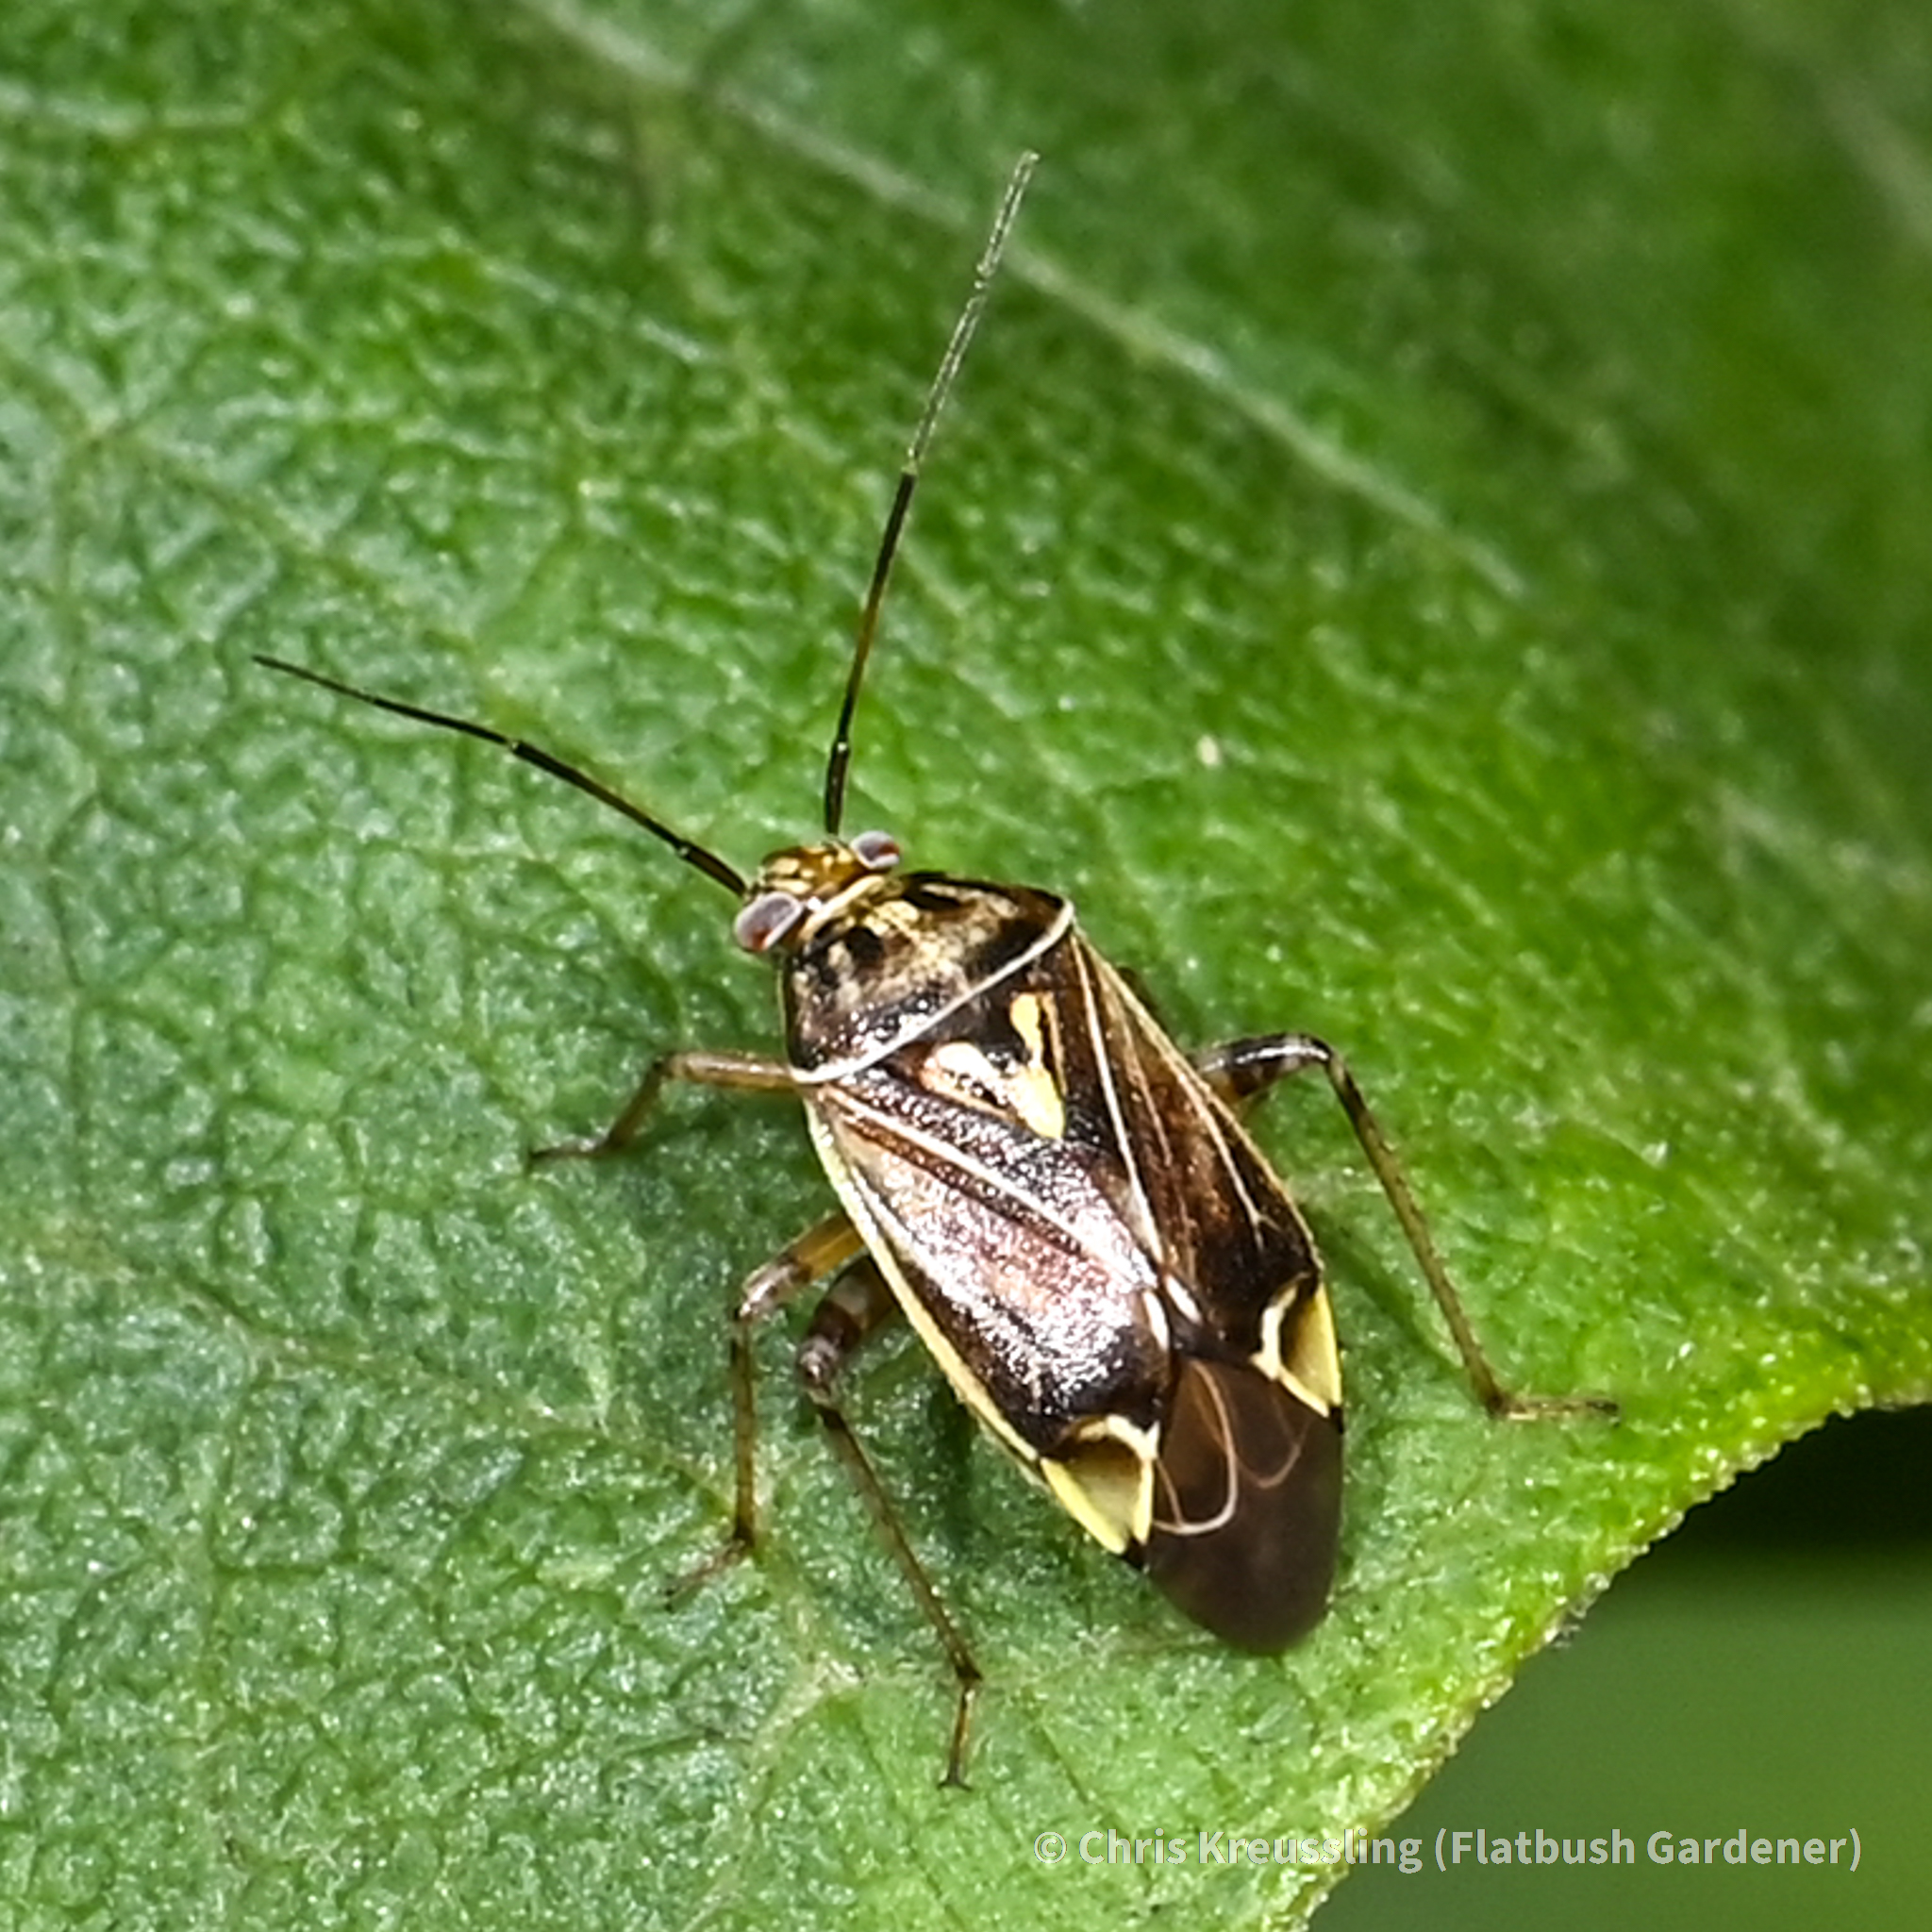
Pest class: lygus_bug